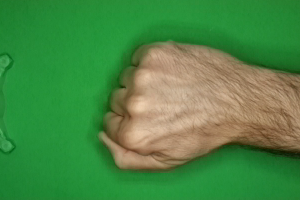
Label: rock